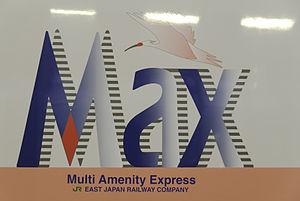
Logo du service Max Toki sur un Shinkansen E1 en gare de Niigata 新潟市"
Le Toki est le nom d'un service de train à grande vitesse japonais du réseau Shinkansen développé par la JR East sur la ligne Shinkansen Jōetsu.